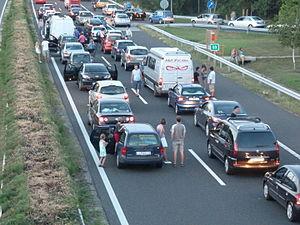
La gestion des risques, ou l'anglicisme, management du risque, est la discipline qui s'attache à identifier, évaluer et prioriser les risques relatifs aux activités d'une organisation, quelles que soient la nature ou l'origine de ces risques, pour les traiter méthodiquement de manière coordonnée et économique, de manière à réduire et contrôler la probabilité des événements redoutés, et réduire l'impact éventuel de ces événements. Pour la probabilité d’un danger, le magazine Pour la science suggère que les courbes de probabilité du danger suivent des courbes de loi d’extremum généralisée ou loi de valeurs extrêmes ; le magazine cite l’économie …